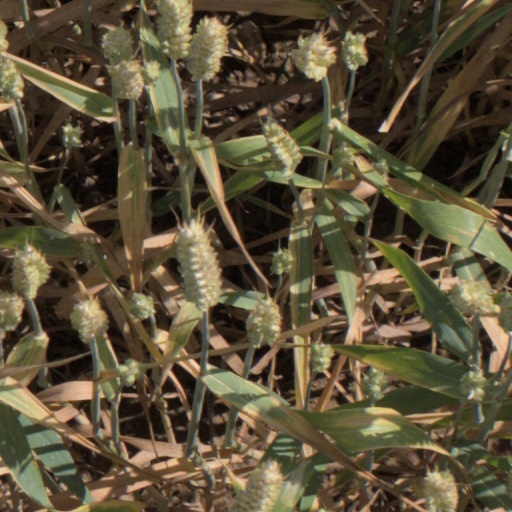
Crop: wheat